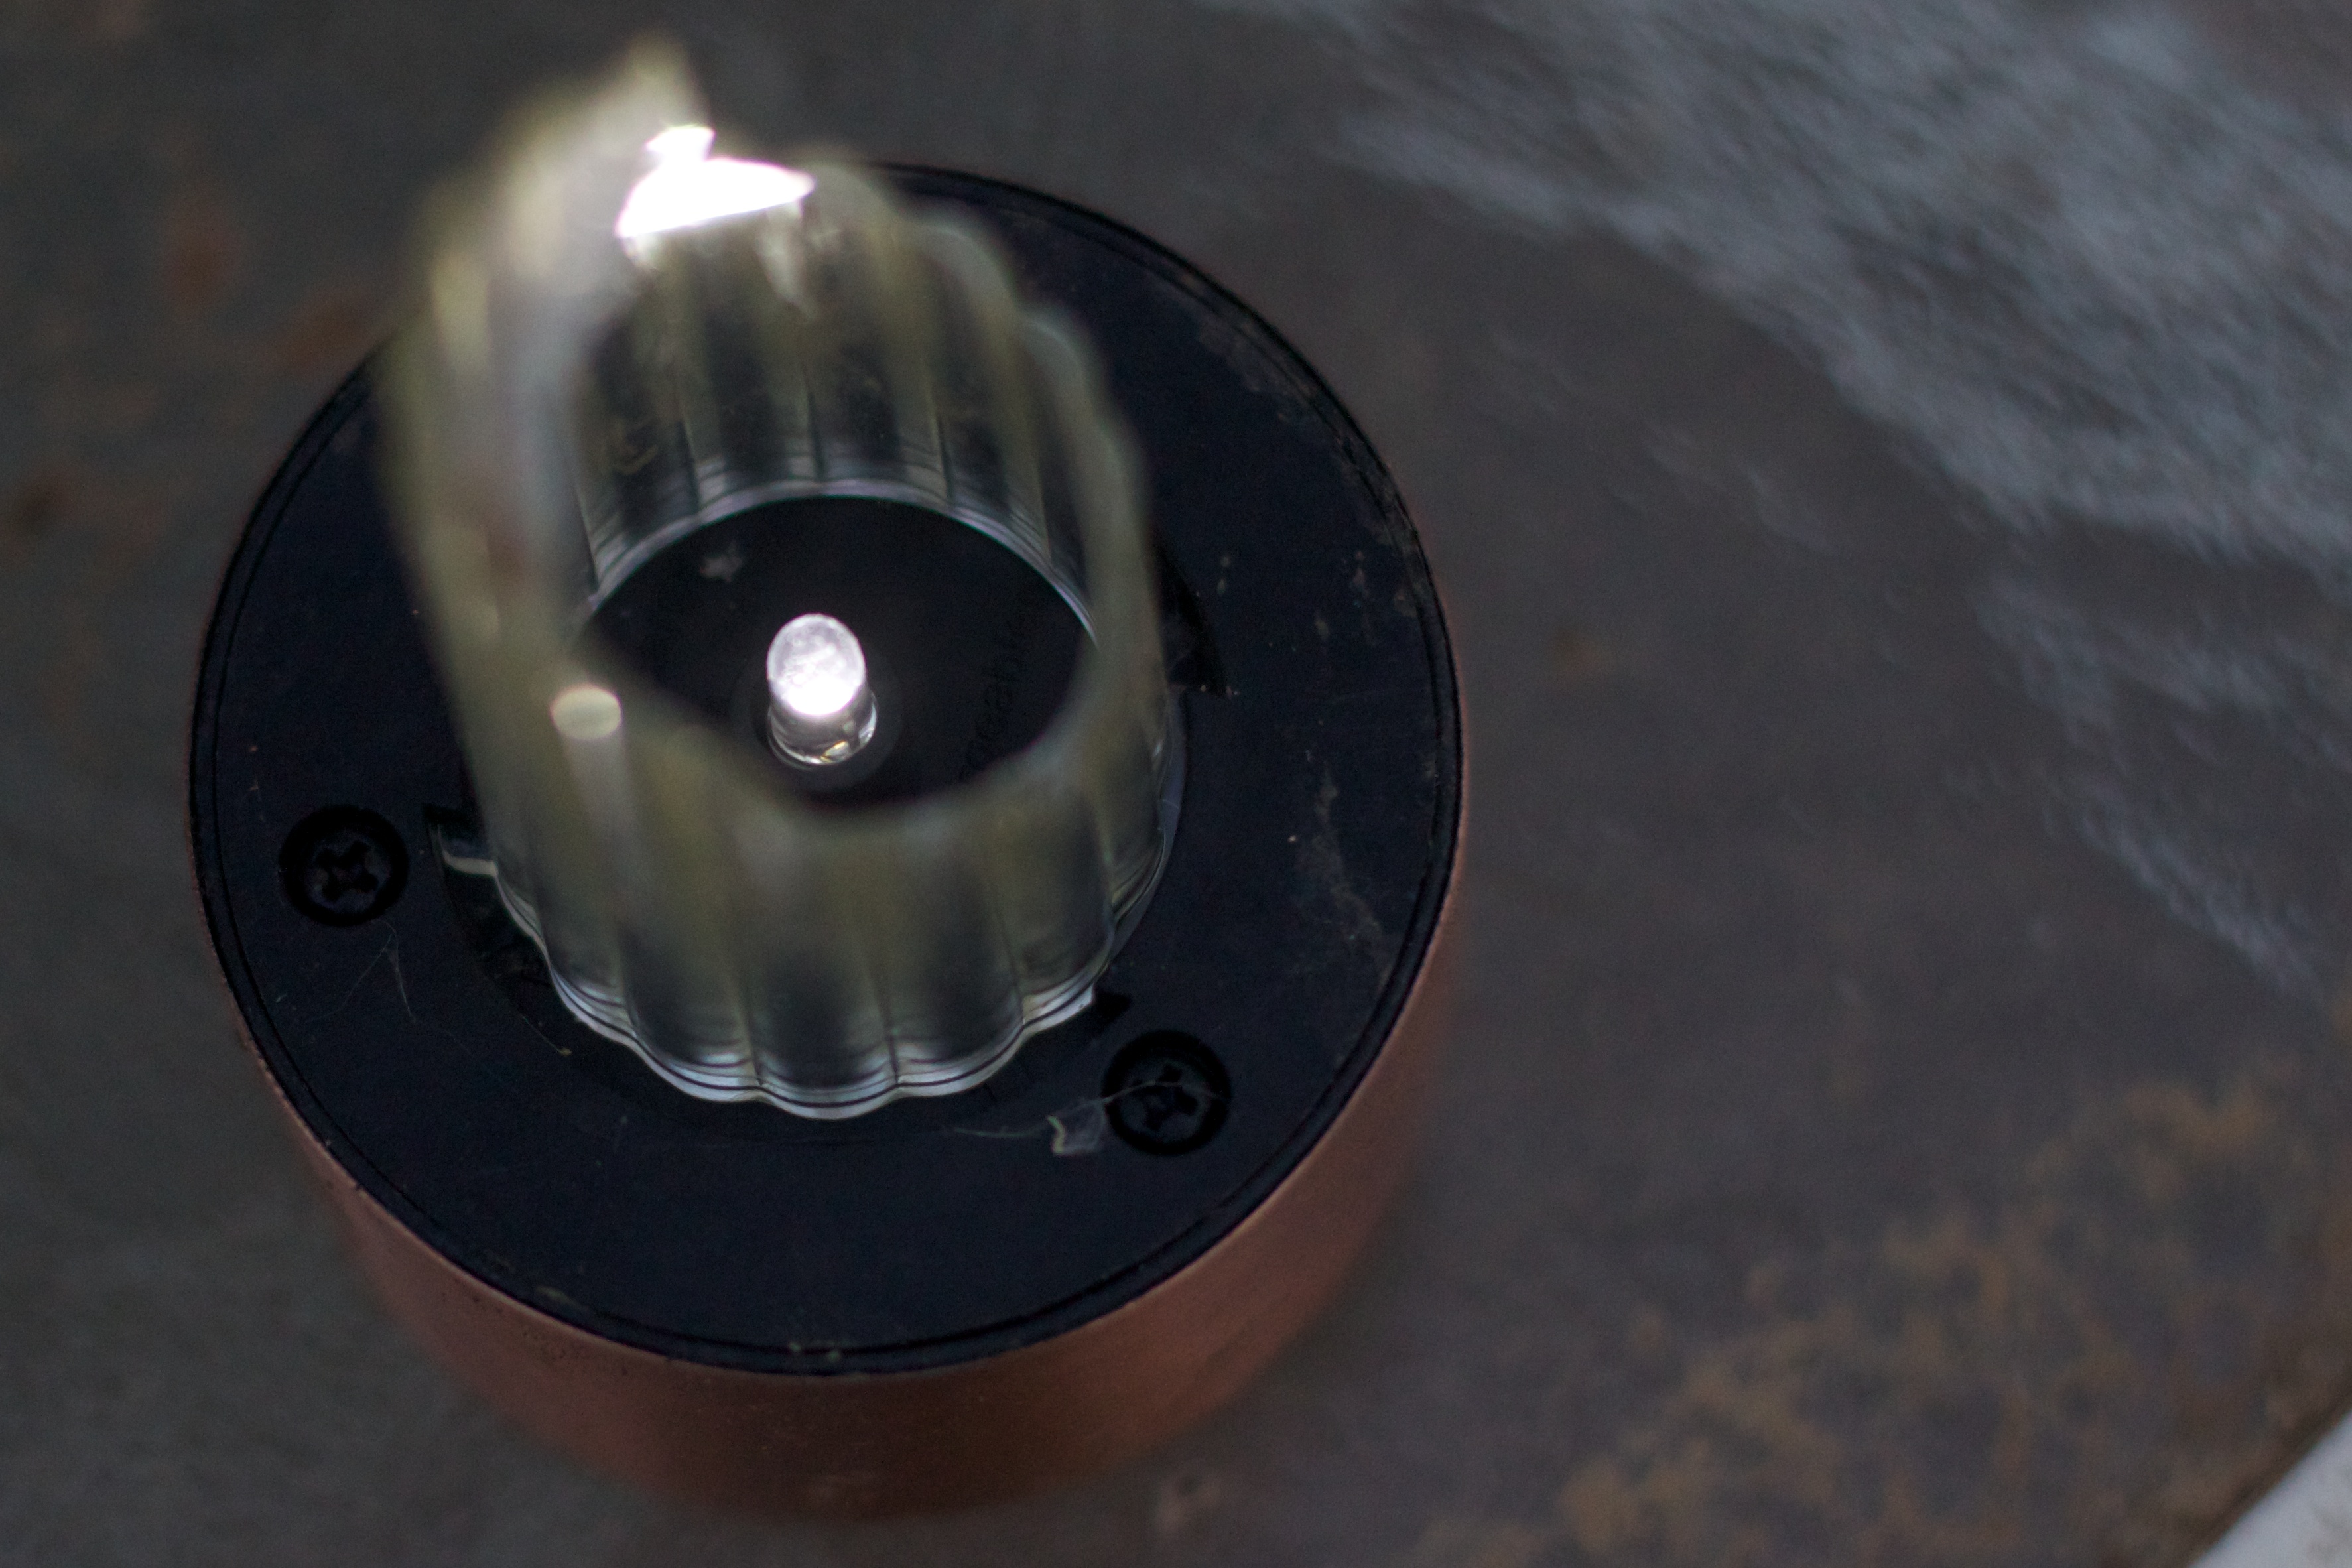
light, wheel